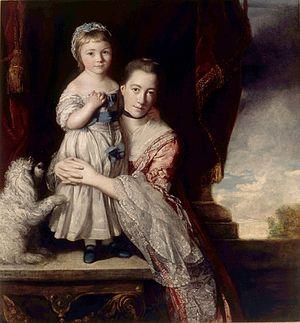
La peinture anglaise, plus précisément appelée l'« école anglaise de peinture », désigne un style pictural propre à l'Angleterre, durant les XVIIIᵉ et XIXᵉ siècles.